Chaim Halberstam

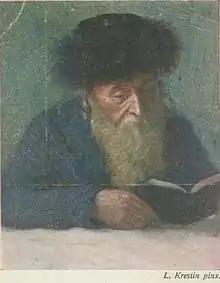

Chaim Halberstam of Sanz (1793–1876), known as the "Divrei Chaim" after the title of his writings, was the rabbi of Sanz, and the founding rebbe of the Sanz dynasty of Hasidic Judaism.